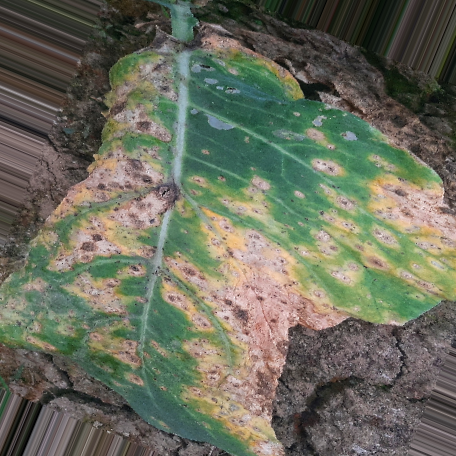
Label: Downy Mildew